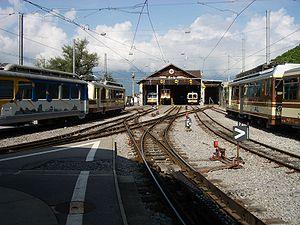
La ligne 125 Aigle-Leysin, ou anciennement ligne A, est une ligne de chemin de fer longue de 6,2 km, à voie unique à écartement métrique, reliant la gare d'Aigle à Leysin et une ancienne entreprise ferroviaire.